Severn Barrage

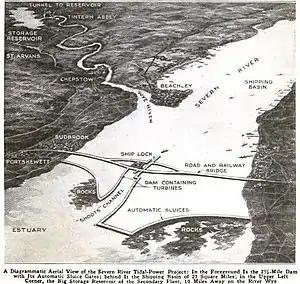
Diagram of a plan to harness tidal power on the River Severn circa 1921. Caption from Popular Mechanics Magazine 1921

No action was taken on Fulljames's proposals and three quarters of a century later, in 1925, an official study group was commissioned. An awareness of the large tidal range of 14 metres (46 ft), second only to Bay of Fundy in Eastern Canada, led to a proposal to generate 800 Megawatt (MW) of electricity at English Stones and although considered technically possible, it was prevented on economic grounds (then costing £25 million). The viability was tested a few years later in 1931 when Paul Shishkoff, a Russian immigrant, demonstrated a prototype tidal generator at Avonmouth. It included a novel mechanism for spreading the power output over 24 hours. The full barrage was estimated at £5 million at the time.